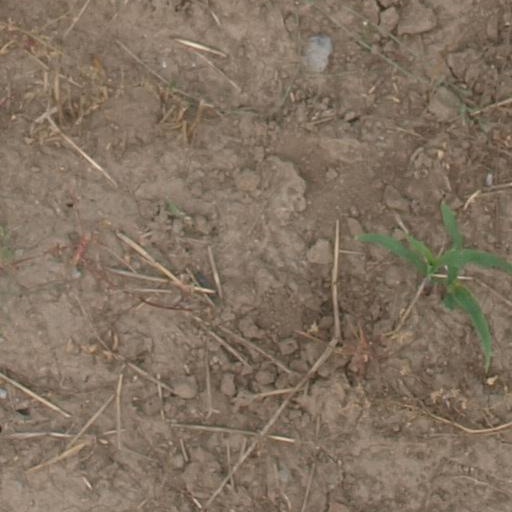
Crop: maize; corn